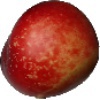
Label: nectarine